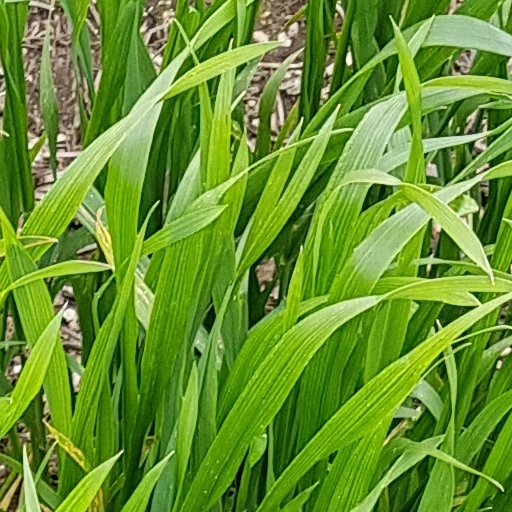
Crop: wheat